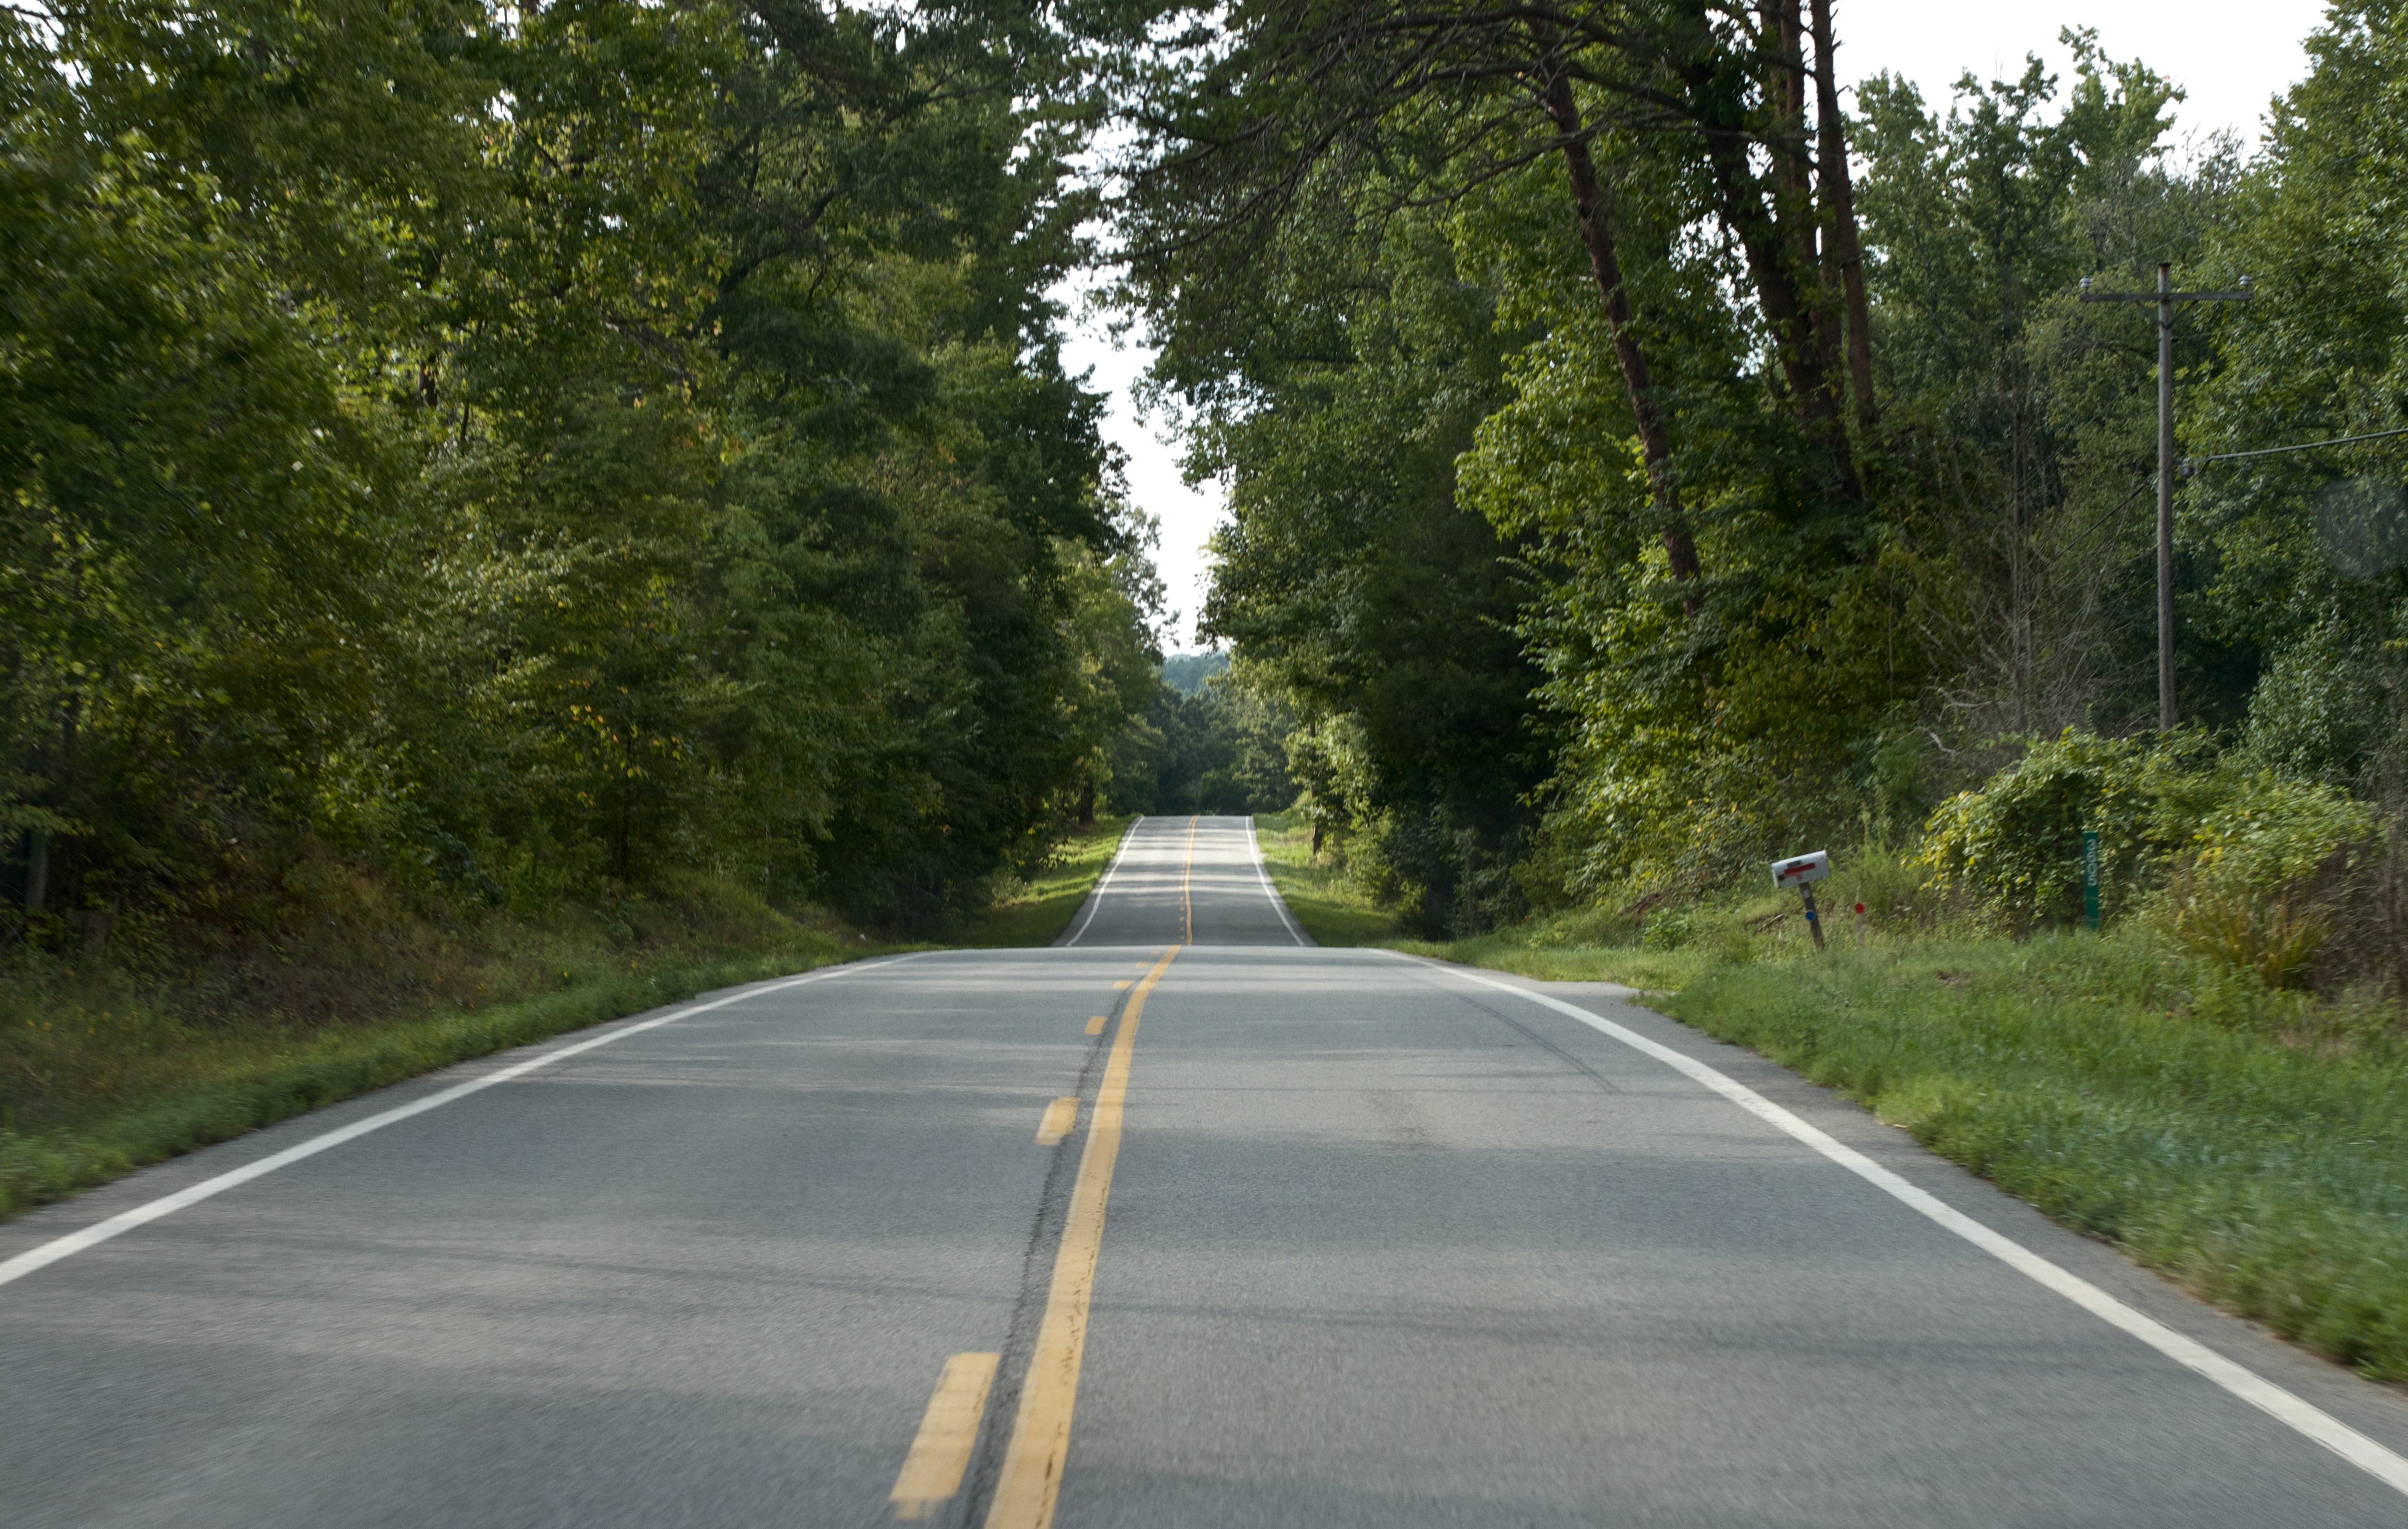
road, highway, asphalt, lane, infrastructure, road surface, nonbuilding structure, controlled access highway